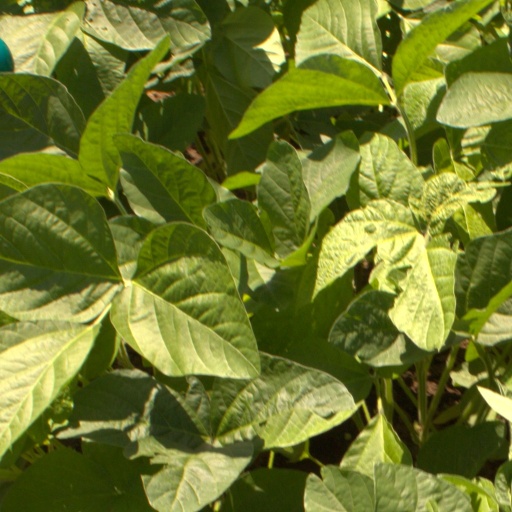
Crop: soybean